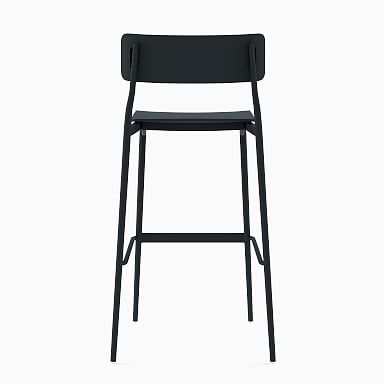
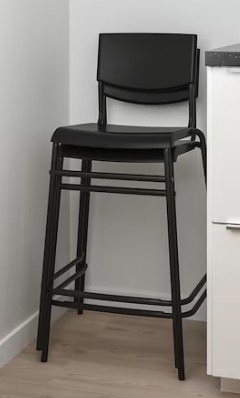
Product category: stool
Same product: no